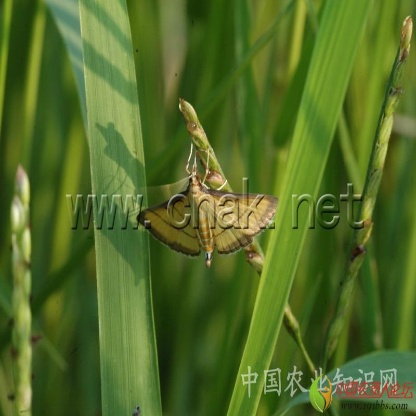
Nhãn: Sâu cuốn lá nhỏ ( Rice leaf folder)